M60 tank

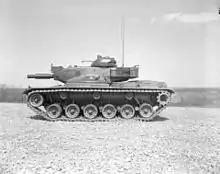
A M60A1E2 tank prototype with a Type B turret.

During the development of the M60A2, three different turret types were considered, the Type A, Type B and . The Type A turret would be constructed based on the T95E7 turret and then further modified and produced as the Type B standard. The Type C turret was essentially a larger M551 Sheridan-style turret. A mock-up of this turret was built, but the design was never seriously considered and soon abandoned. All of these conceptual variants were referred to as the XM66.